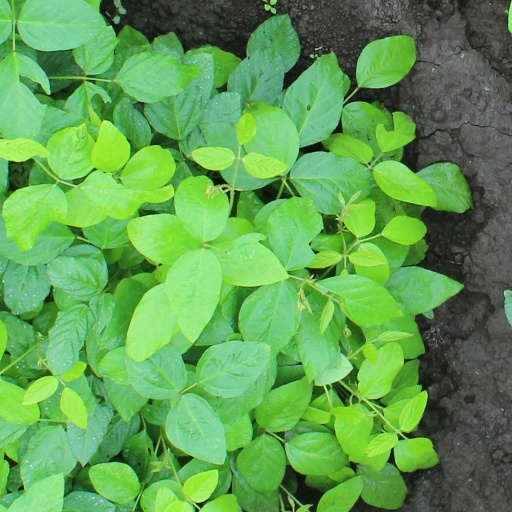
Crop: soybean